Laura Knight

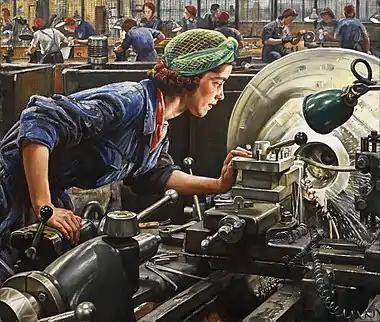
"Ruby Loftus Screwing a Breech-ring" (1943) (Art. IWM LD 2850)

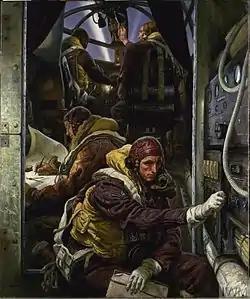
"Take Off" (1943) (Art.IWM ART LD 3834)

In 1926, Harold Knight spent several months at the Johns Hopkins Hospital in Baltimore, in America, painting portrait commissions of surgeons. Laura joined him there and was given permission to paint at the Baltimore Children's Hospital and in the black wards of the racially segregated Johns Hopkins Hospital. Whilst in Baltimore Knight painted a nurse, Pearl Johnson, who took her to meetings and concerts of the early American civil rights movement. Knight also hired a mother and child model to pose for the composition originally known as the "Madonna of the Cotton Fields". Knight took these paintings back to London with her and they feature in the Pathé newsreel produced to mark her election as an Associate of the Royal Academy in 1927. Another portrait of Johnson, "Irene and Pearl", shows two women against a backdrop of skyscrapers and was one of a number of portraits Knight painted in the late 1920s that appear strikingly modern. "Miss Ealand", shown at the Royal Academy in 1928, depicts a woman with cropped hair wearing a jacket and holding a shotgun. The same year Knight's portrait of a woman saxophone player was displayed at the National Gallery of Art in Washington DC.